Meli-Shipak II

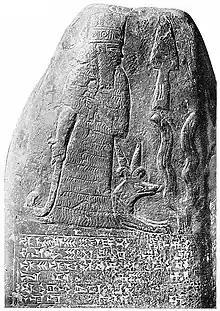
Stele of the time of Meli-Shipak

One of his daughters, allegedly the eldest, was married to the Elamite ruler Shutruk-Nahhunte. It was the latest in a series of diplomatic marriages between the Kassite rulers of Babylon and the Elamite Kings but was to have unforeseen consequences as it would lead Shutruk-Nahhunte to believe that he had a claim on the Babylonian throne. When he was to later invade and carry away plunder back to Susa, he would have additional inscriptions added to the objects he took in commemoration, for example: